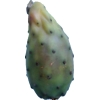
Label: cactus_fruit_green